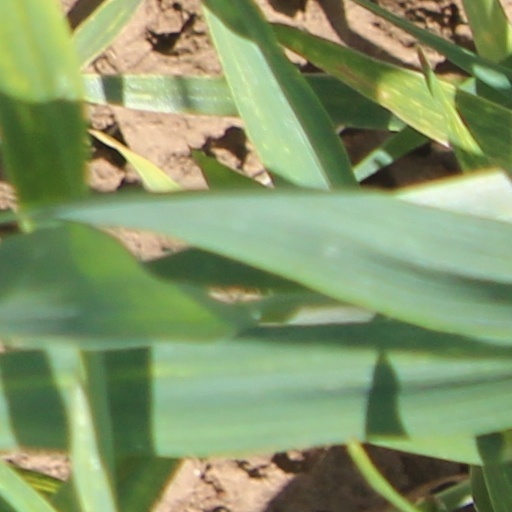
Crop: wheat